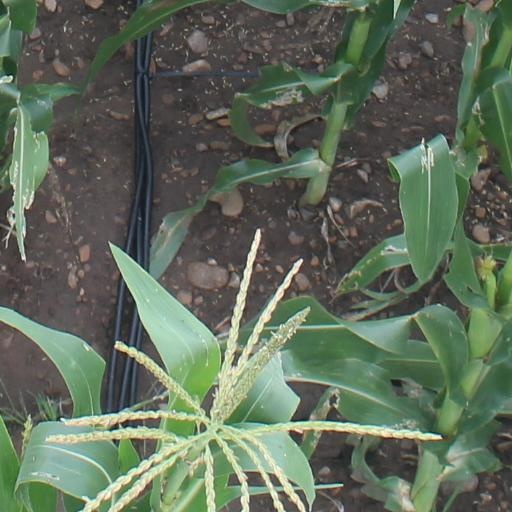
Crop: maize; corn